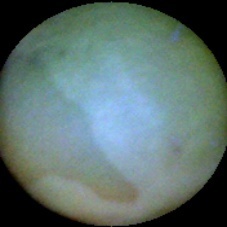
Label: Immature